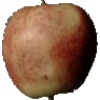
Label: red_apple